Warwick Forbes

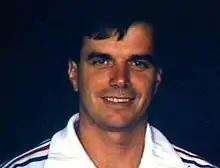
Forbes in 1991

Warwick Ian Forbes OAM (born 10 December 1951 in Sydney) is a former Australian men's gymnast and national gymnastics coach. He was the head coach of the Australian Men's Artistic Team and Australian Institute of Sport Men's Artistic Gymnastics program from 1983 to 2004.